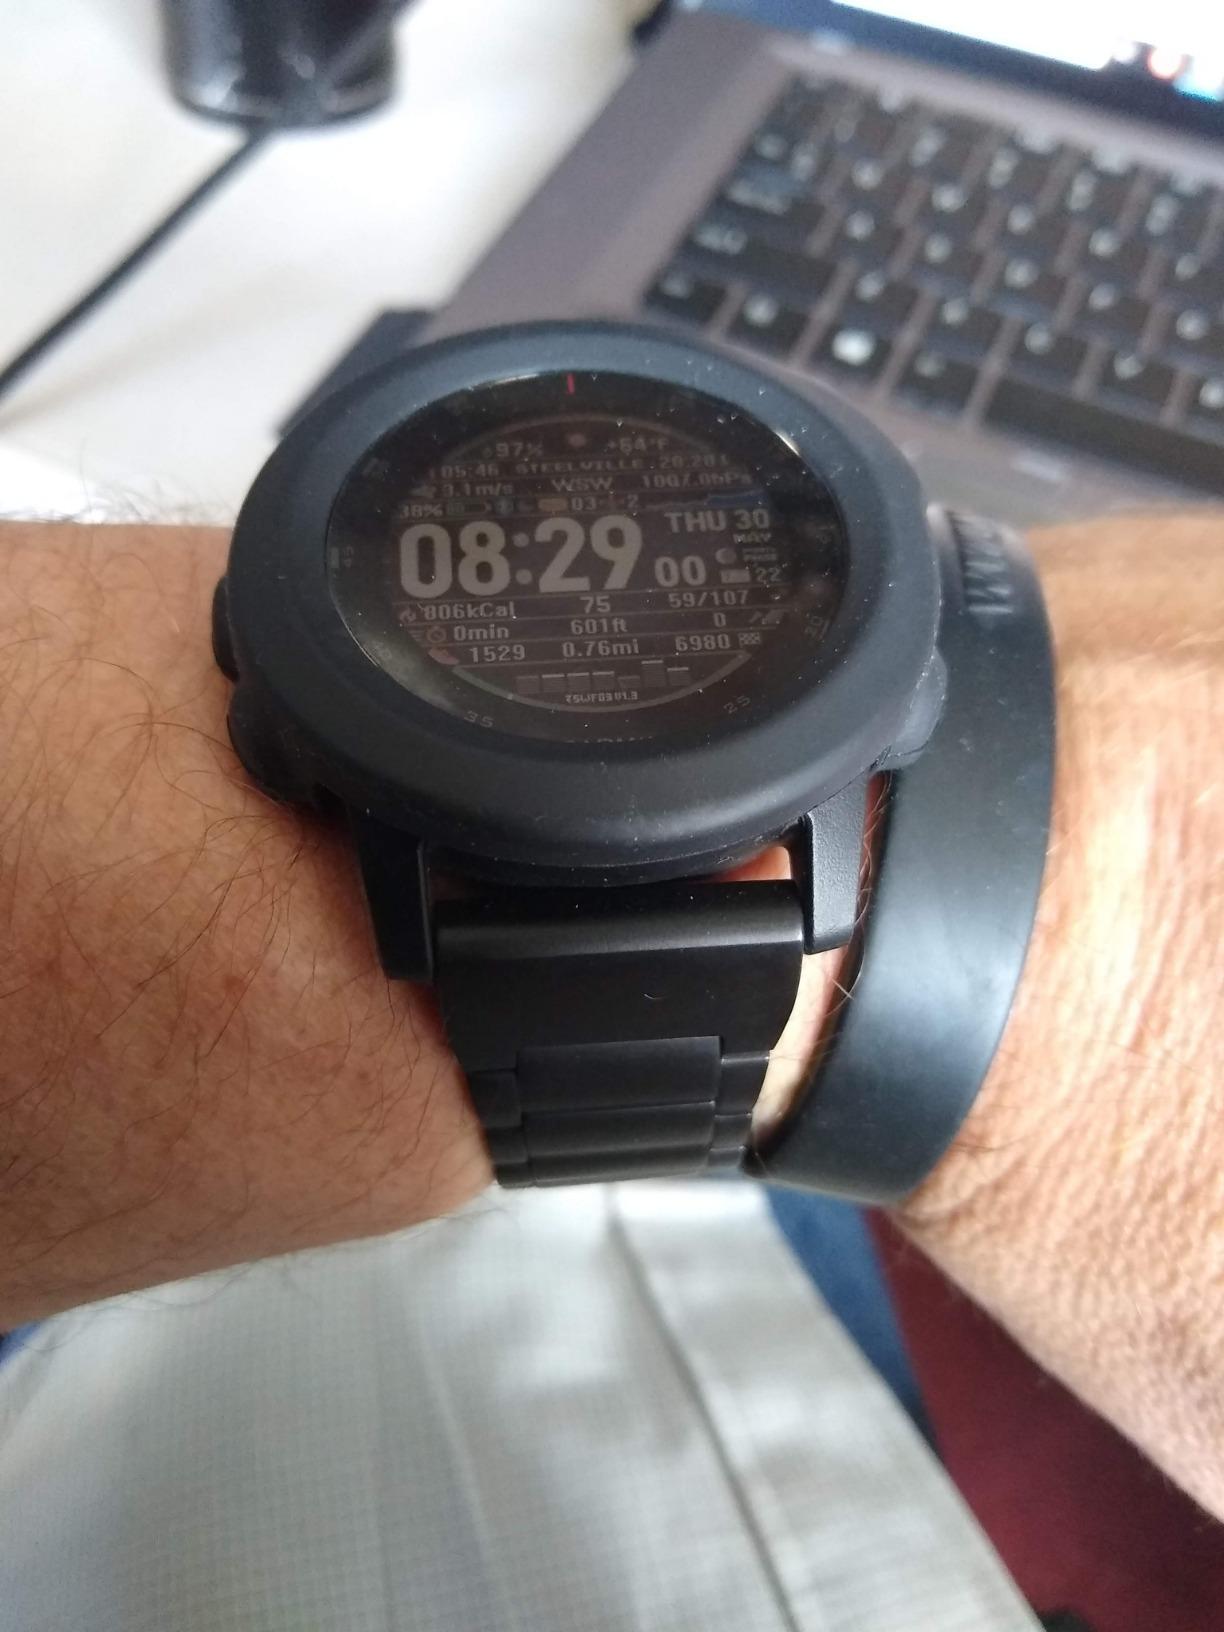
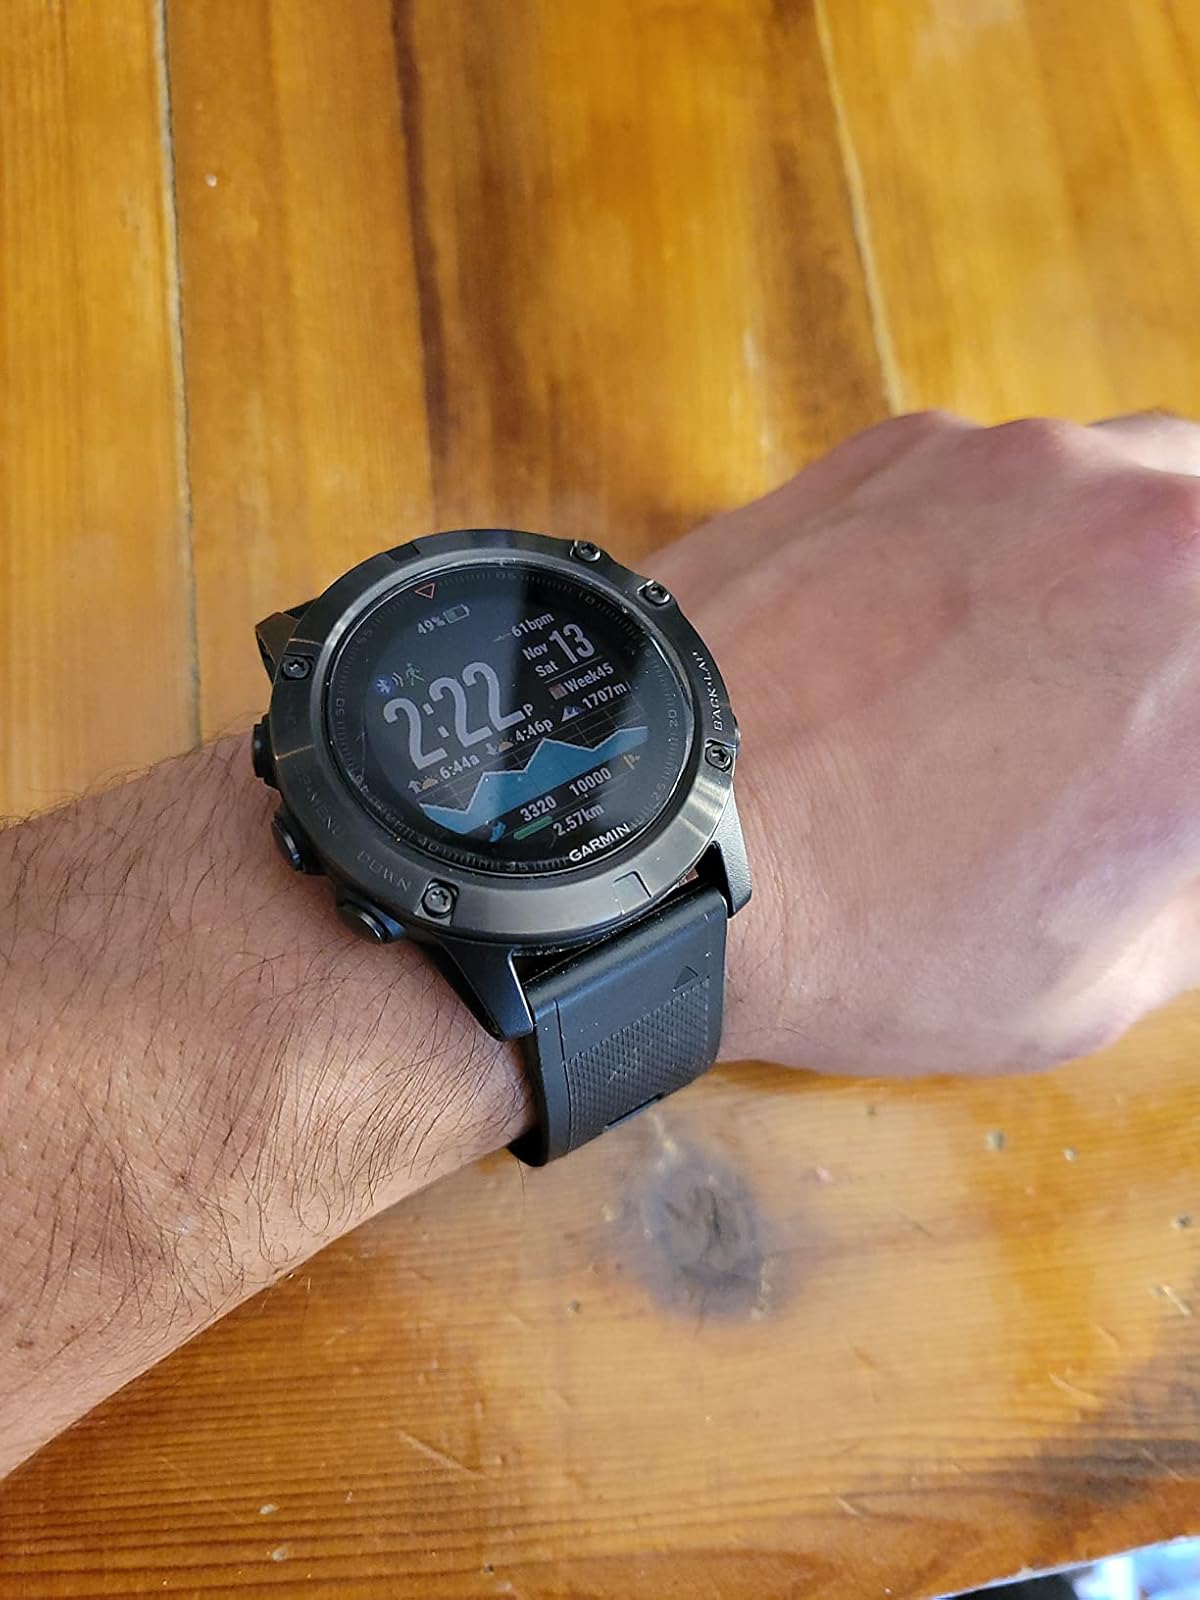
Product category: smartwatch
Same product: no